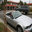
Label: automobile